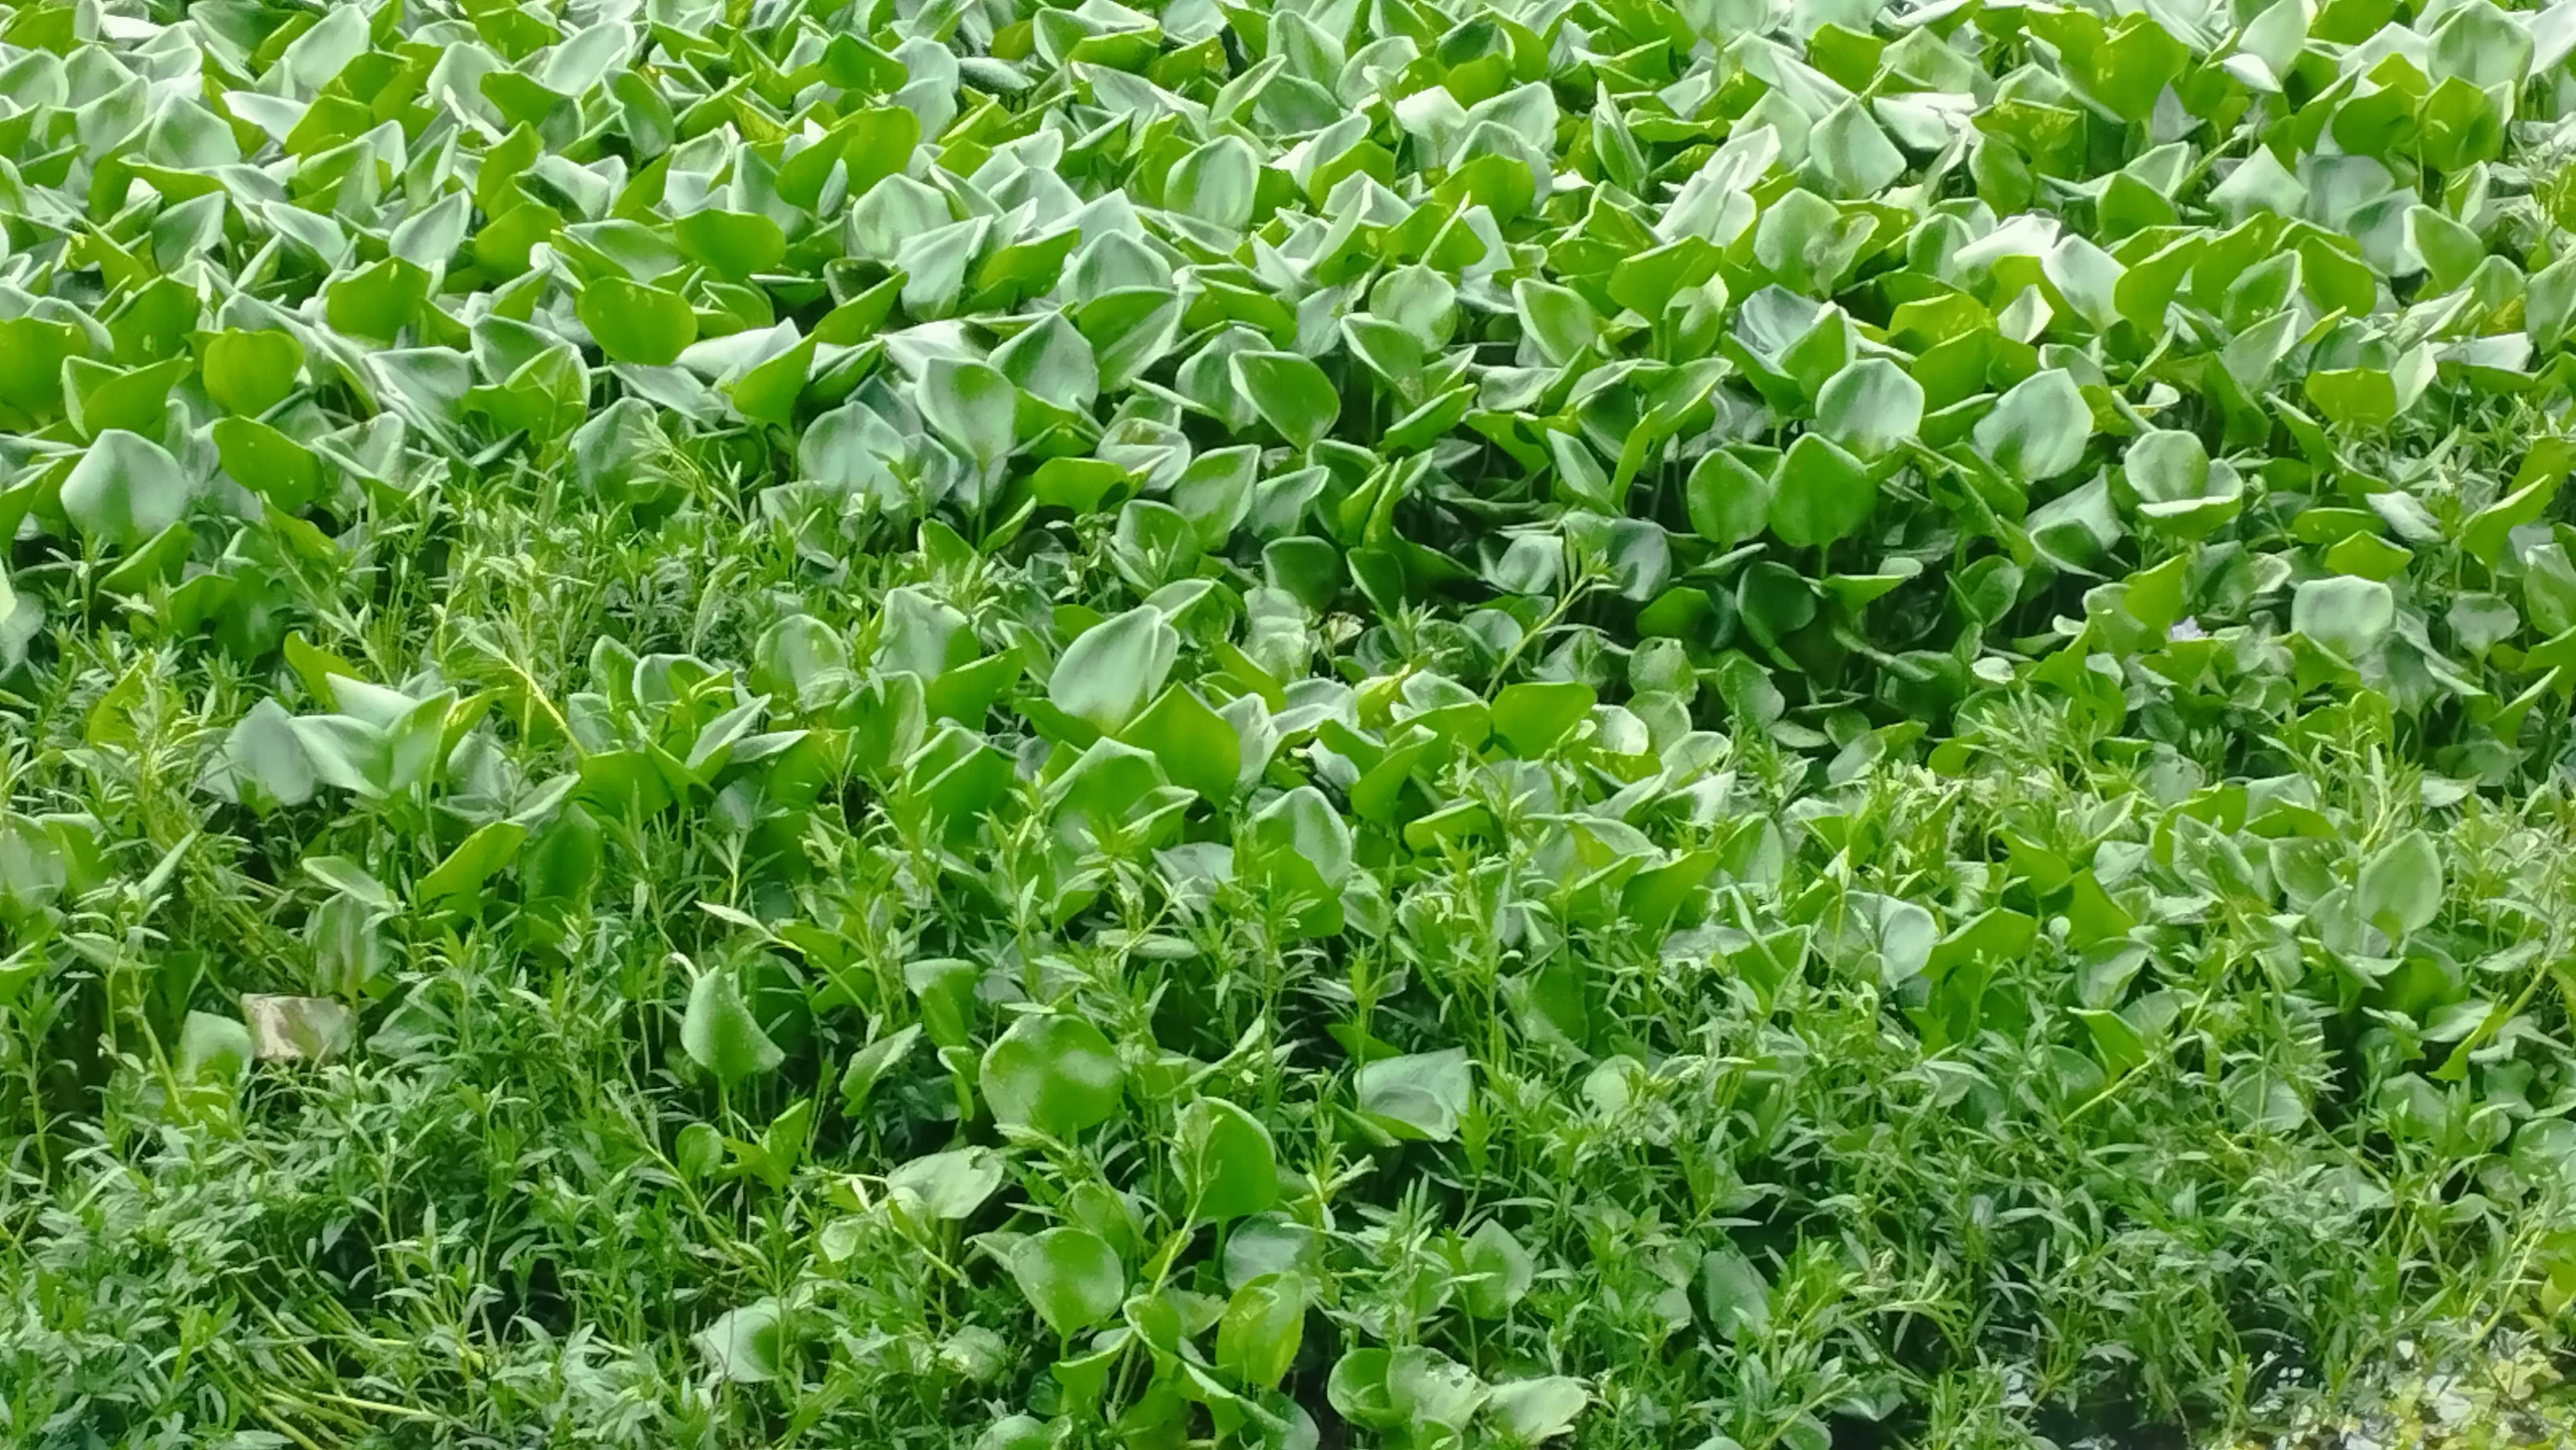
Species: Common Water Hyacinth (Eichornia crassipes)